José Ángel Zubiaur Alegre

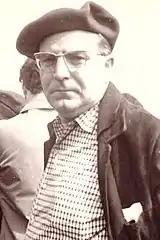
Zubiaur, 1969

In 1968 Zubiaur and few other deputies campaigned against the draft law on state secrets; outvoted, they opposed the launch of constitutional process for Equatorial Guinea claiming that access to information related was severely restricted. The same year the Carlists demanded re-introduction of separate provincial establishments for Gipuzkoa and Biscay, scrapped in 1937; isolated, during the vote they left the chamber in protest. In 1969 Zubiaur a number of times protested against expulsion of prince Carlos Hugo from Spain and afterwards in presence of Franco cast his vote against designation of prince Juan Carlos as the future king of Spain; the same year he opposed the new "gobierno monocolor". In 1970 he tried to relax the draft of education law to ensure "pluralismo y subsidiaredad" and mounted opposition against the proposed Ley Sindical. In a public debate which took months he stood in defense of syndicalist "pluralismo asociativo a ultranza". Perfectly aware of his minoritarian position Zubiaur – dubbed "el viejo zorro carlista" – approached the legislative exercise as means of stirring public opposition and using the rules of the regime to dismantle it from within. In 1970 and 1971 he mounted another fierce campaign against the draft Ley de Orden Público and in favor of new electoral legislation. When his Cortes term expired in 1971 Zubiaur was recognized far beyond Navarre and far beyond the Carlist realm.